Mount Isarog

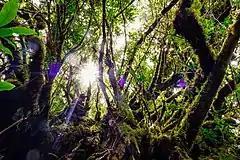
A mossy forest in Mt. Isarog

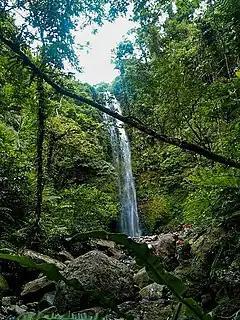
Balang (Shower) Falls in Sitio Boncao, Curry, Pili, Camarines Sur

Mt. Isarog has a rich diversity. It displays four major types of natural habitat or vegetation: from the warm grassland and lowland forest to the wet and cool climate of montane forest.